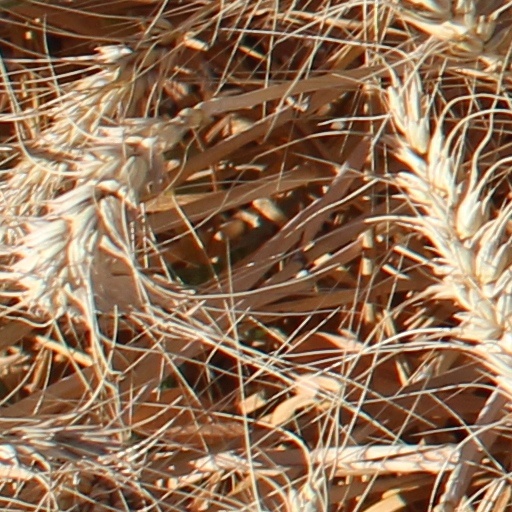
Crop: wheat